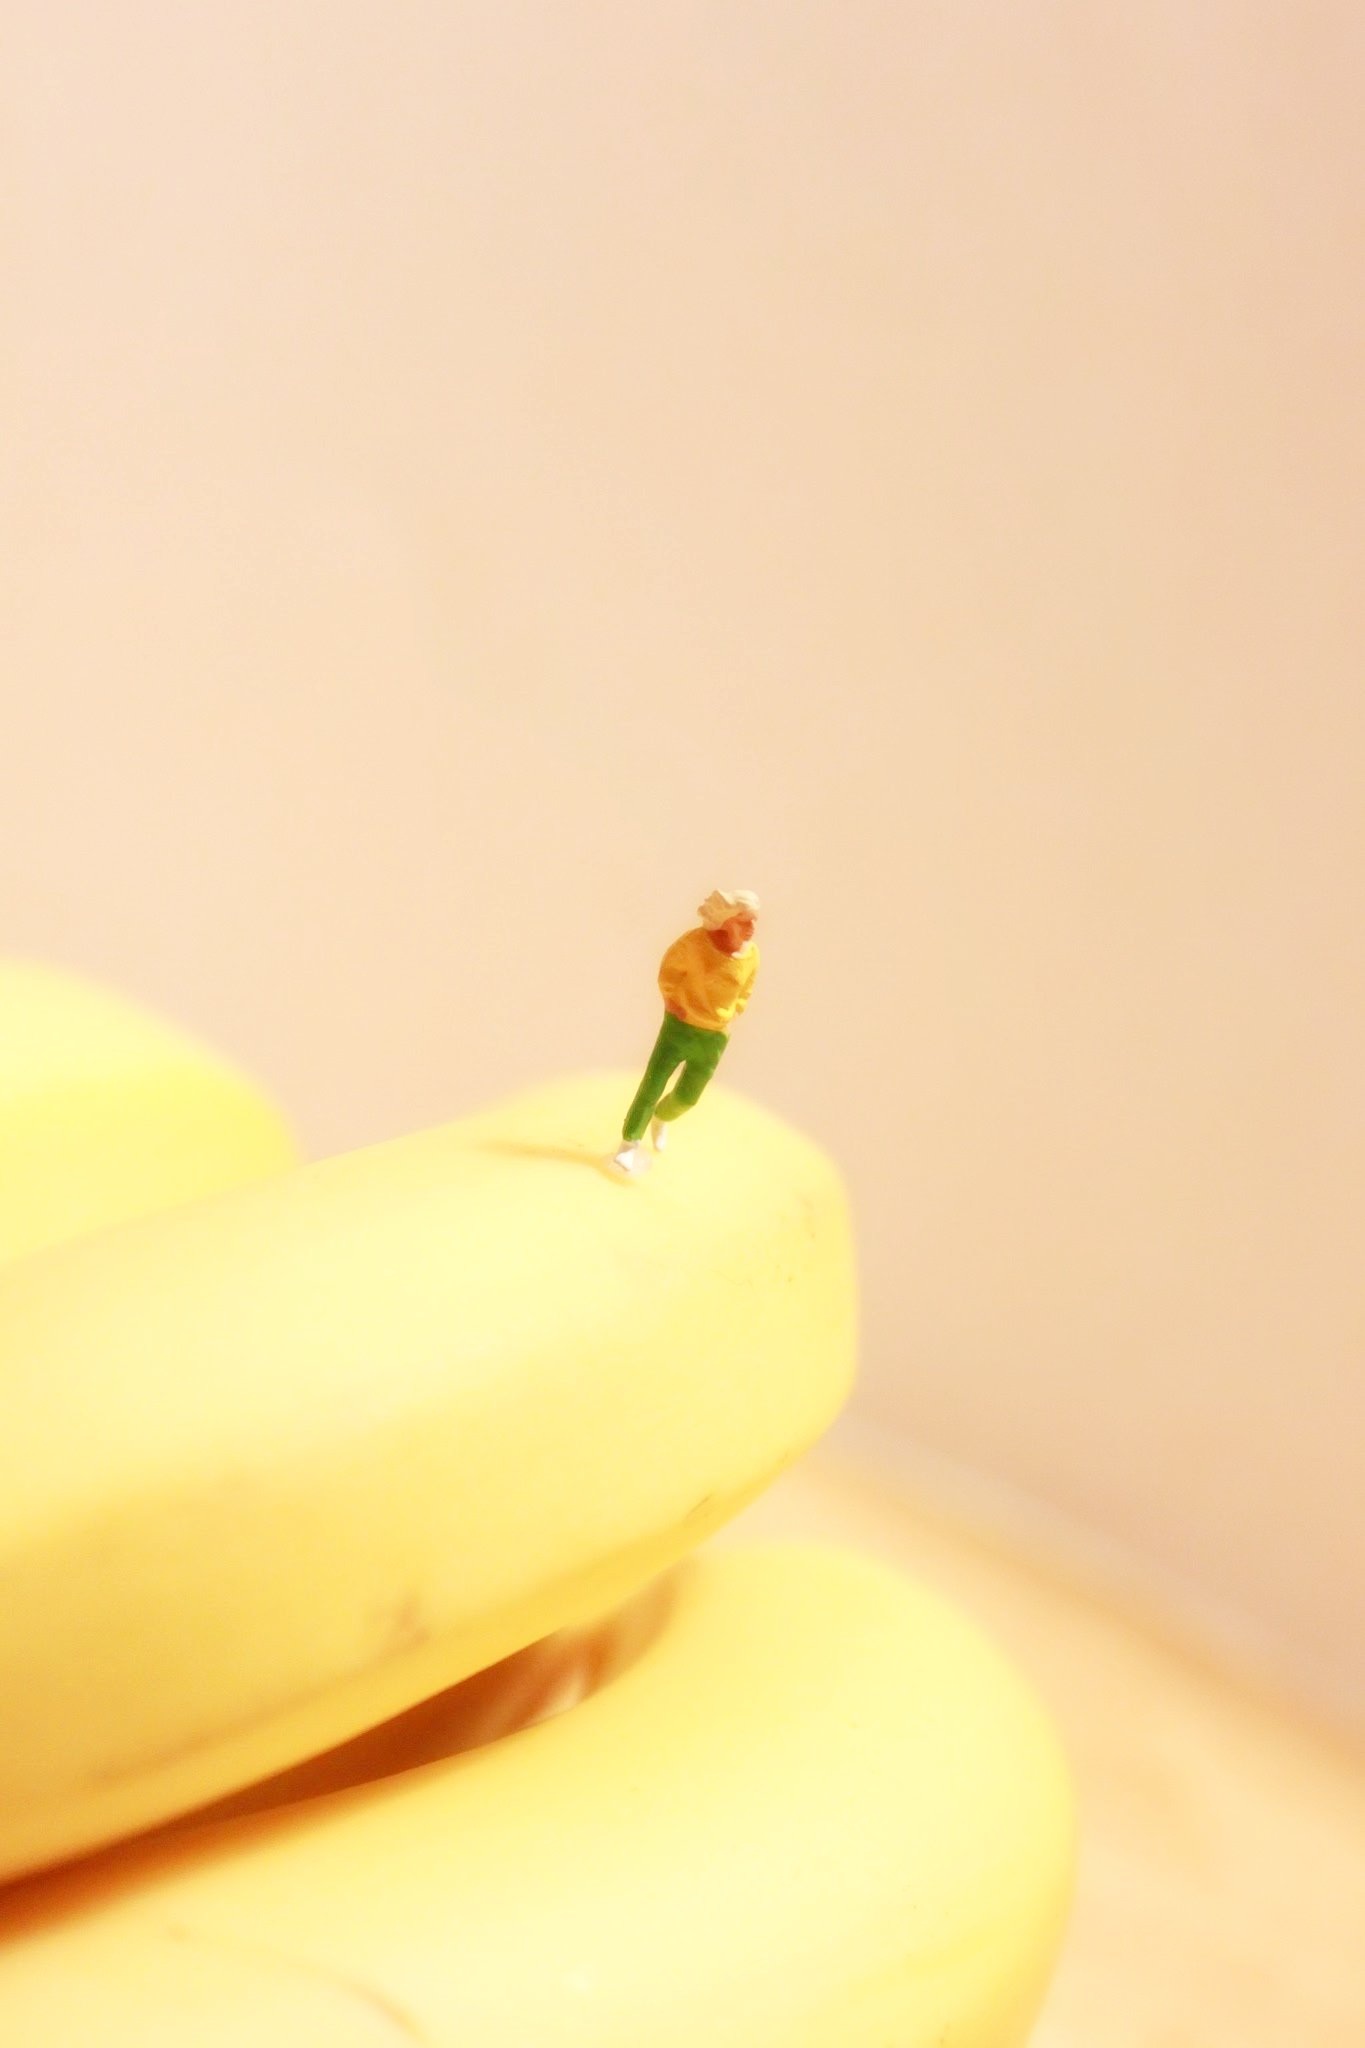
hand, person, people, fruit, flower, petal, food, green, produce, yellow, banana, lighting, close up, conceptual, macro photography